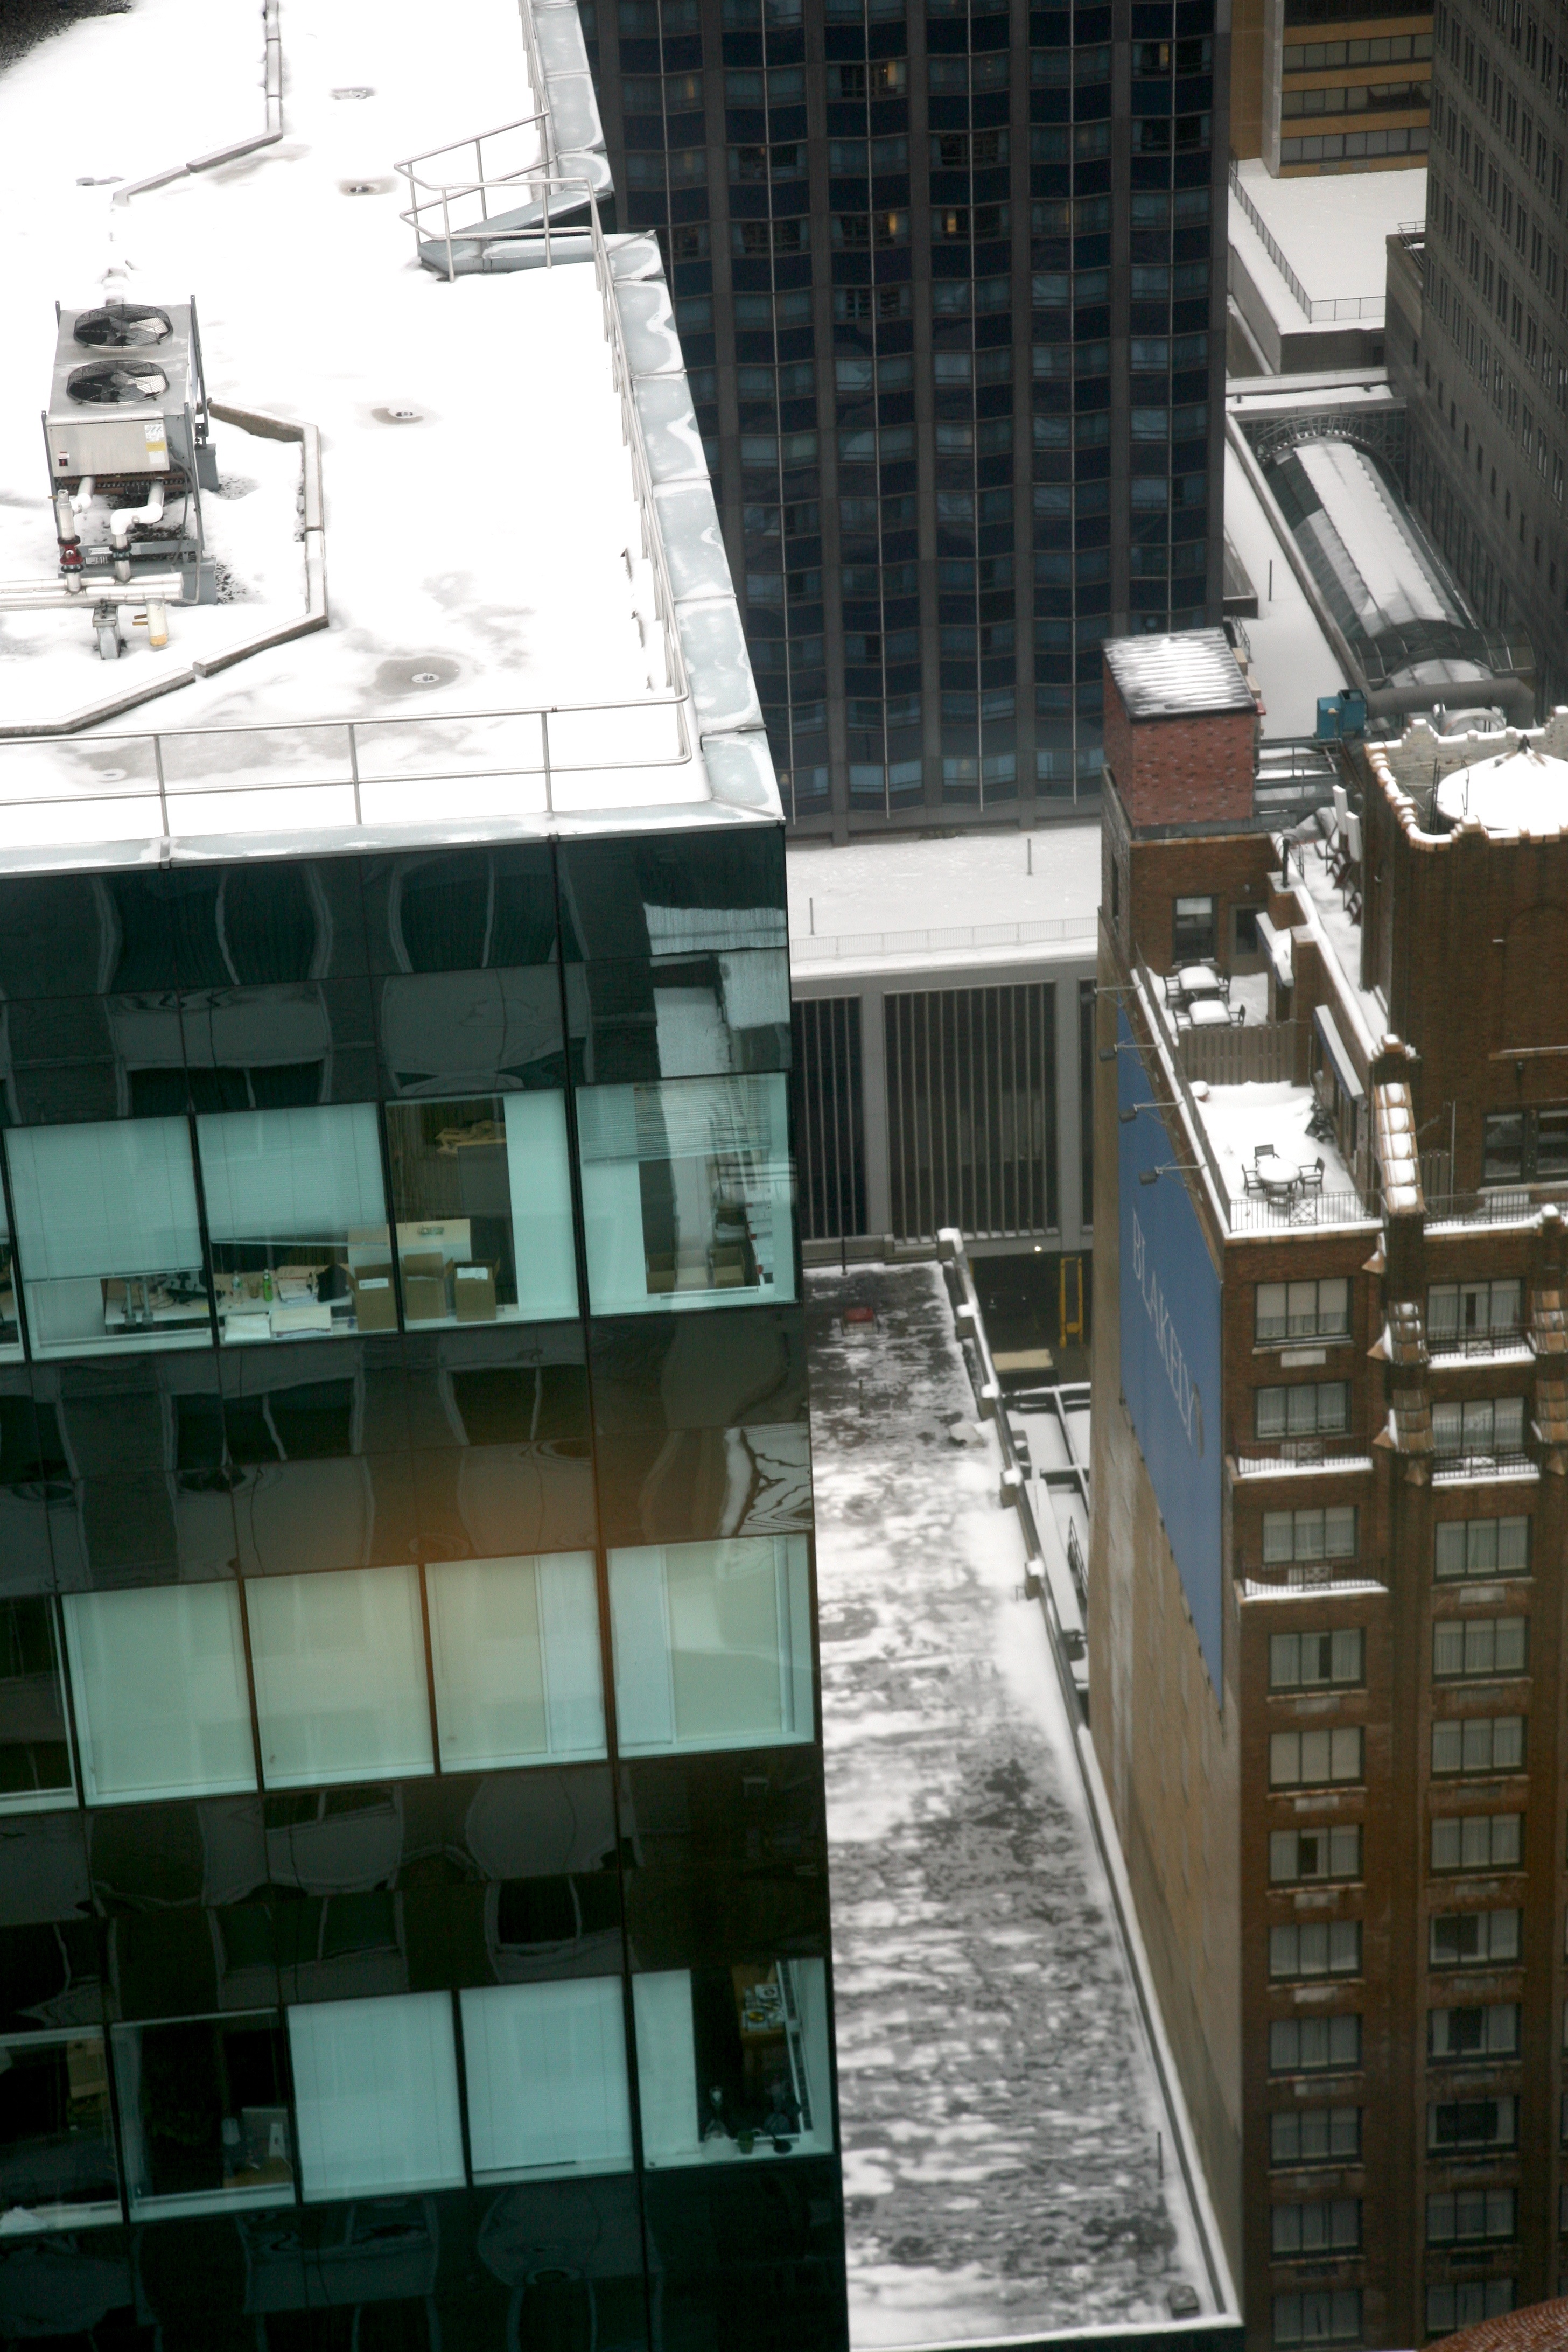
architecture, city, skyscraper, downtown, nyc, facade, professional, tower block, newyork, design, hotel, newyorkcity, ny, condominium, midtownwest, parkermeridien, parkermeridienhotel, neighbourhood, urban area